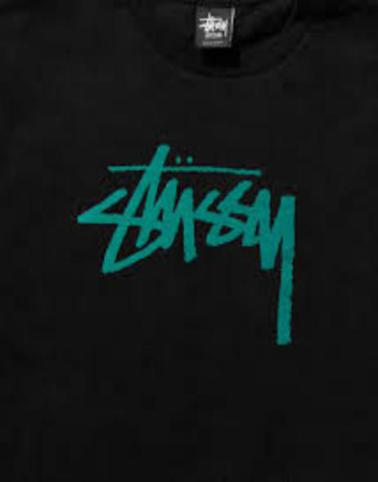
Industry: Clothes